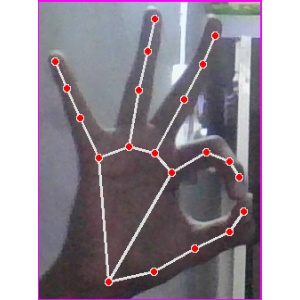
अक्षर: ण